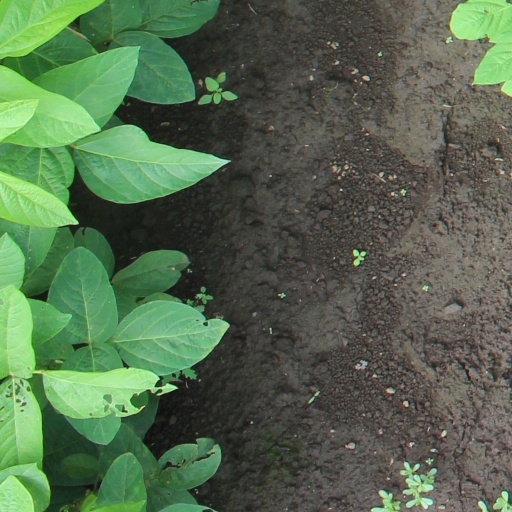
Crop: soybean